James Lesesne Wells

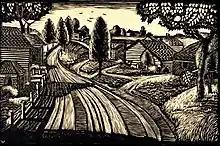
"Farmlands", woodcut, WPA commission, 1935–1943

Wells was born on November 2, 1902, in Atlanta, Georgia, in the United States. His father, Frederick W. Wells, was a Baptist minister while his mother, Hortensia Ruth Lesesne Wells, taught school. When he was young, his family moved to Florida.